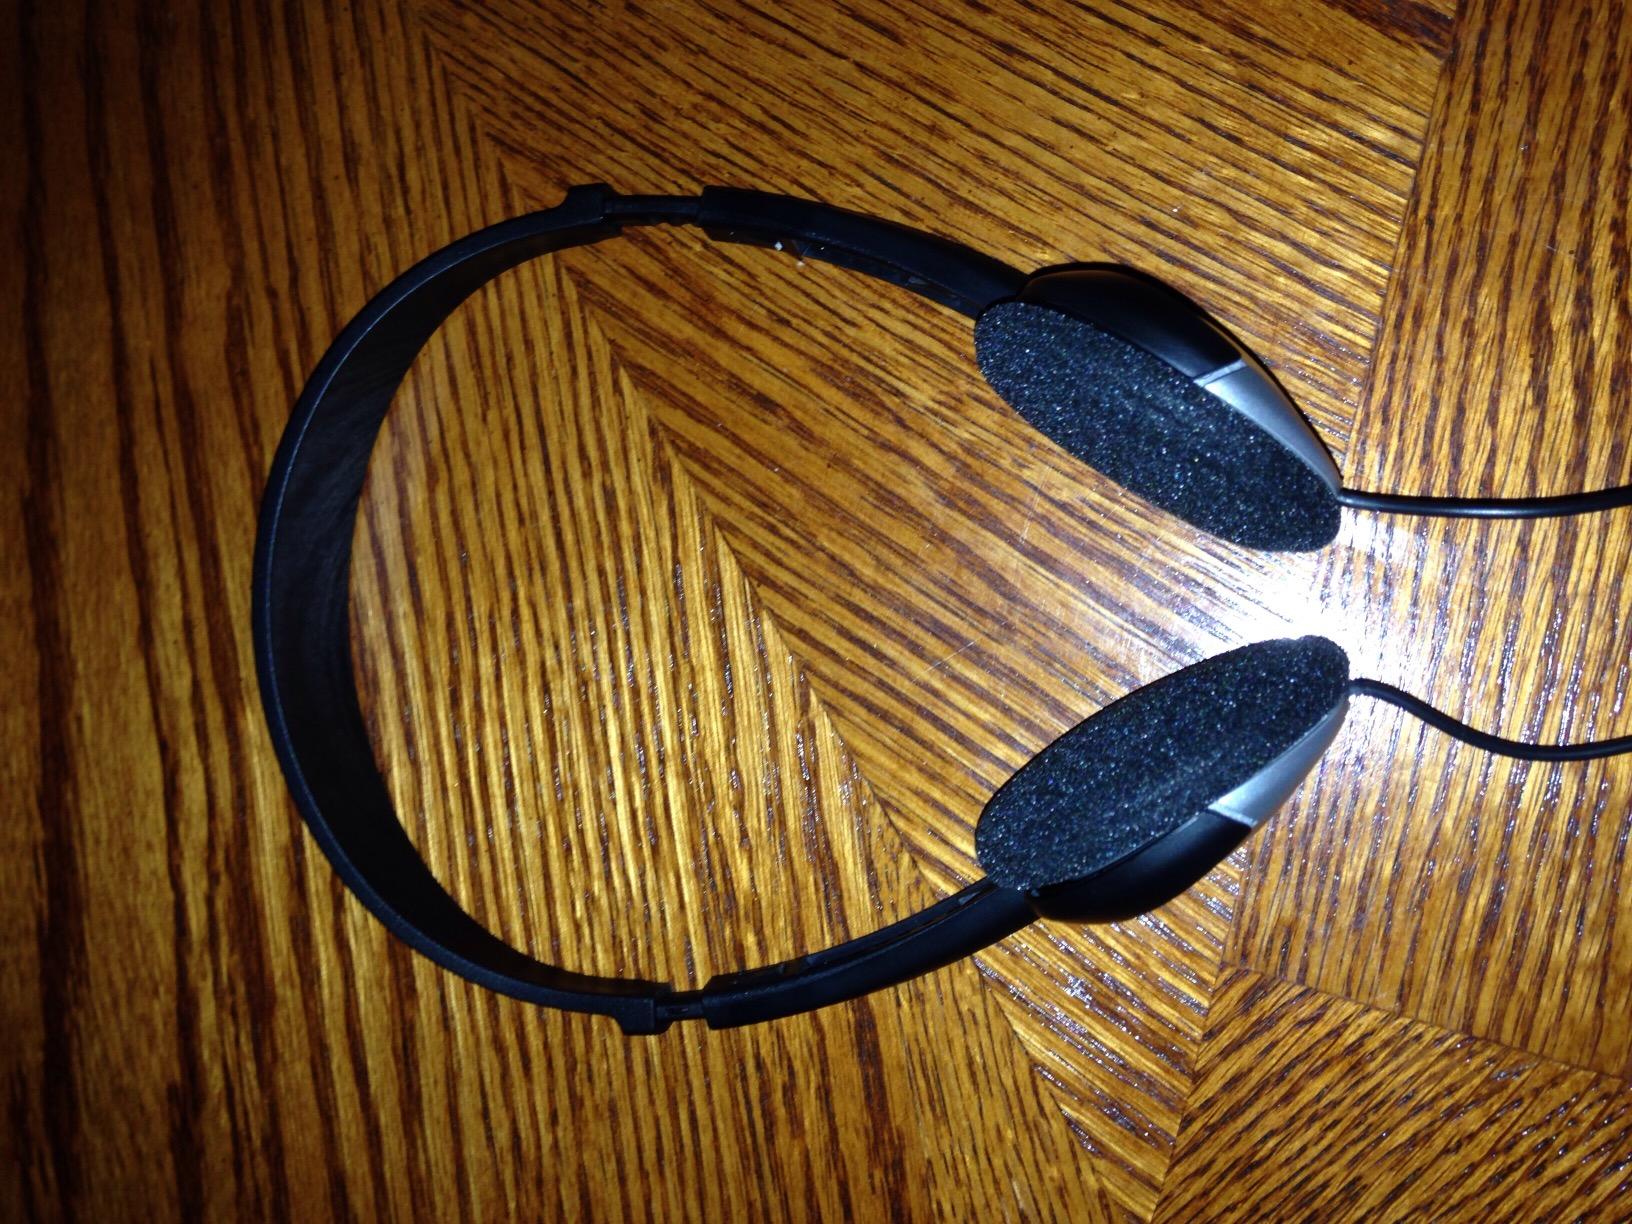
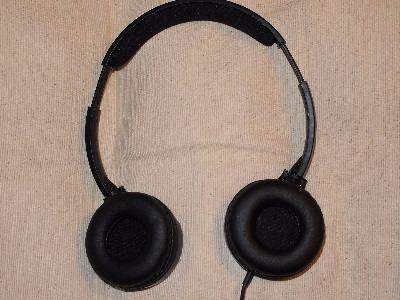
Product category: headphones
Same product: no